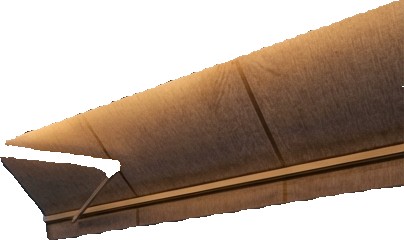
Surface category: ceiling